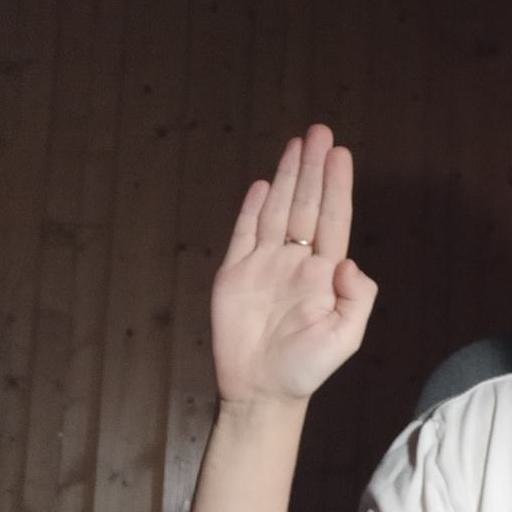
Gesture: stop